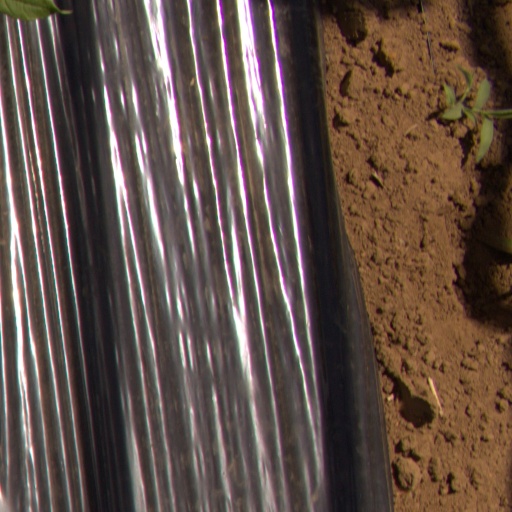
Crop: Jerusalem artichoke